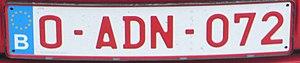
Une automobile de collection, ou automobile ancienne, est un modèle d’automobile âgé généralement de plus de 30 ans, conservé pour son intérêt historique, patrimonial ou esthétique et non d’abord comme moyen de transport. Du fait de son âge, elle peut faire l’objet de spécificités de réglementation ou d’assurance. Selon les pays, les termes d’automobile ancêtre, antique ou vétéran peuvent également être employés.